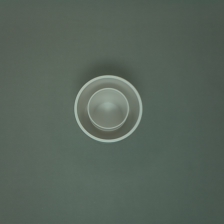
Color: white/transparent
Cap type: standard cap